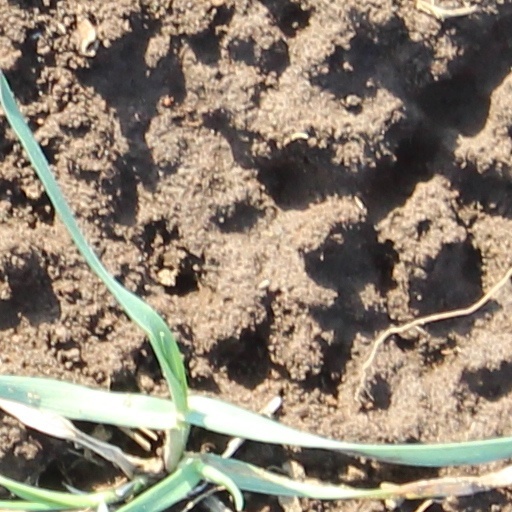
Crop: wheat